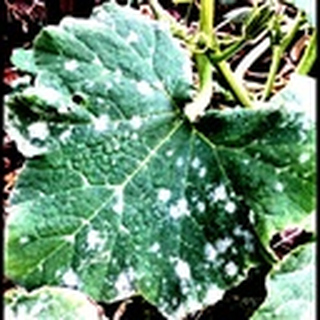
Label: cotton_powdery_mildew